Mohamed Kabil

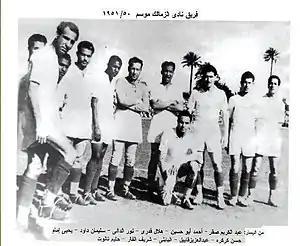
Kabil (fourth from right) with Zamalek in 1951

Kabil played for the first team of Zamalek in the same year he moved from Al Ahly. He spent 7 years with the Cairo giants. Unfortunately, he was haunted by the feeling that football could destroy his military future, which he was keen on. The military spectrum also used to call the officer who practices football in any club a "football officer".